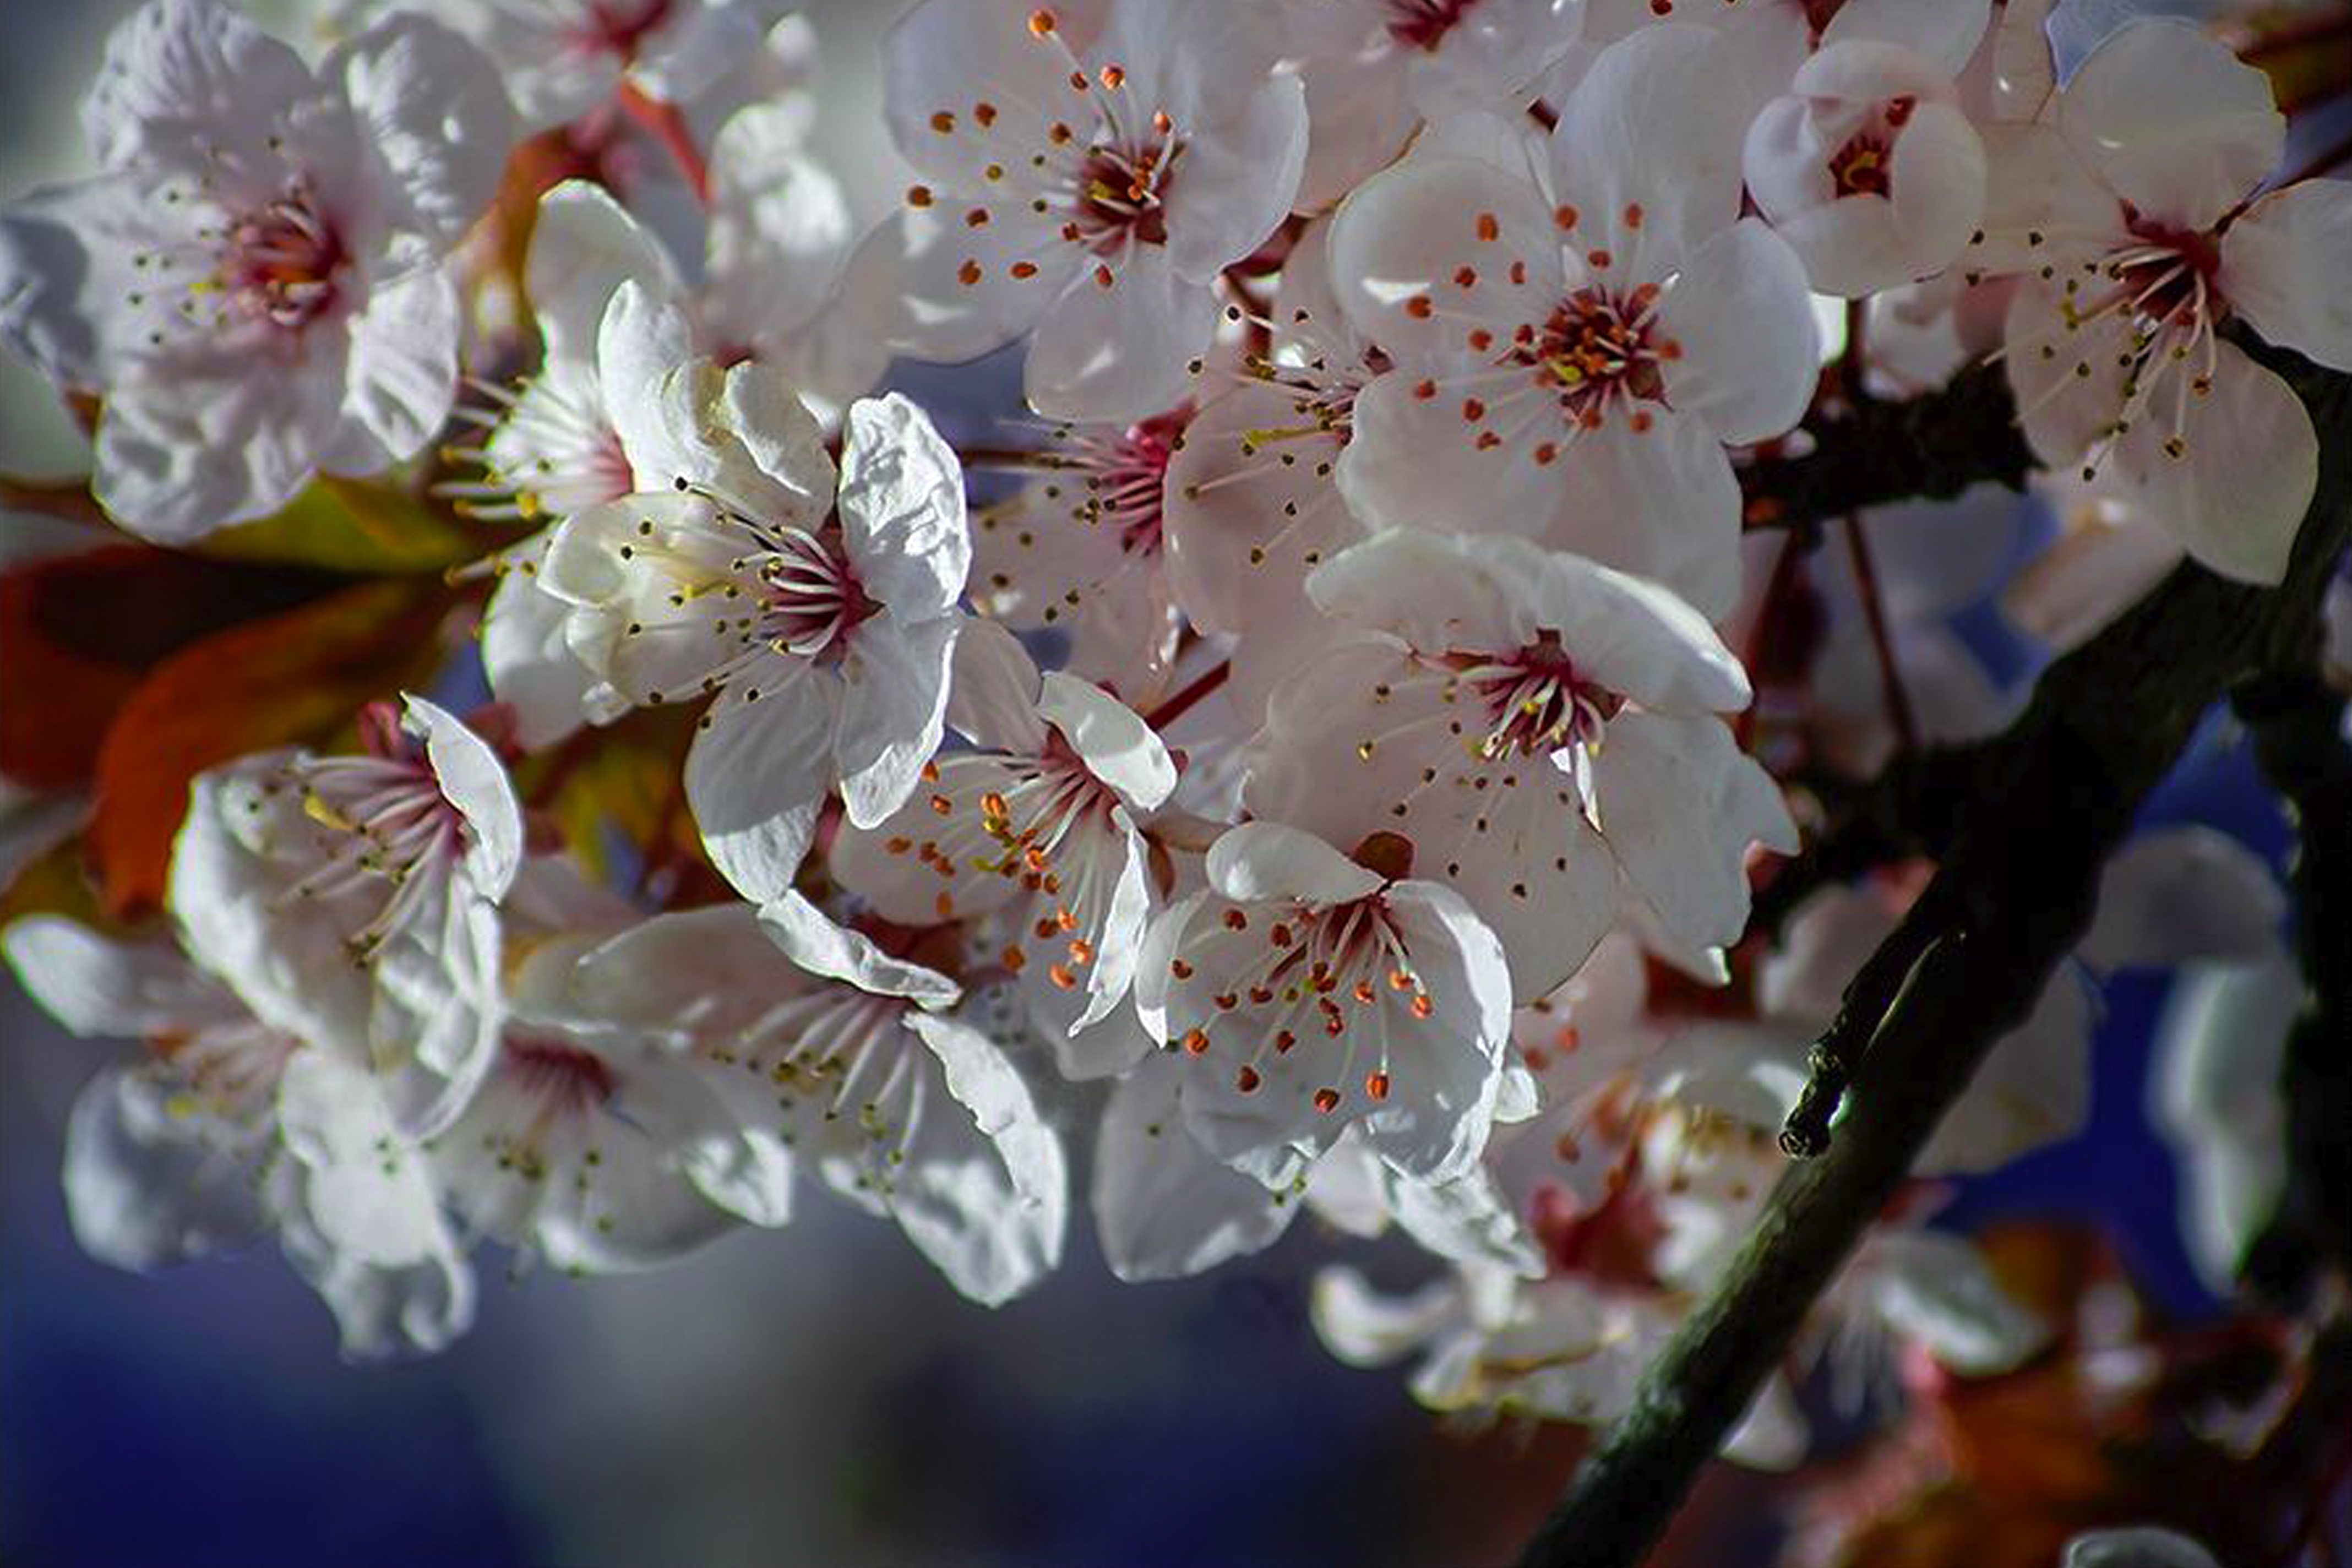
tree, nature, branch, blossom, plant, white, flower, petal, spring, produce, botany, closeup, flora, season, cherry blossom, flowers, close up, shrub, cherries, macro photography, flowering plant, land plant